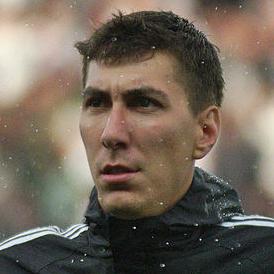
Age: 26